Chicken as food

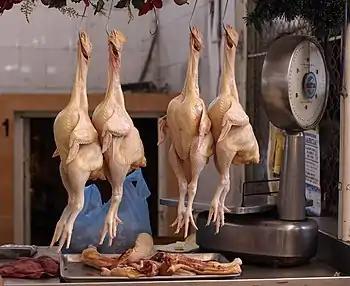
Whole chickens for sale in a public market

Chicken is the most common type of poultry in the world. Owing to the relative ease and low cost of raising chickens—in comparison to mammals such as cattle or hogs—chicken meat (commonly called just "chicken") and chicken eggs have become prevalent in numerous cuisines.